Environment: real
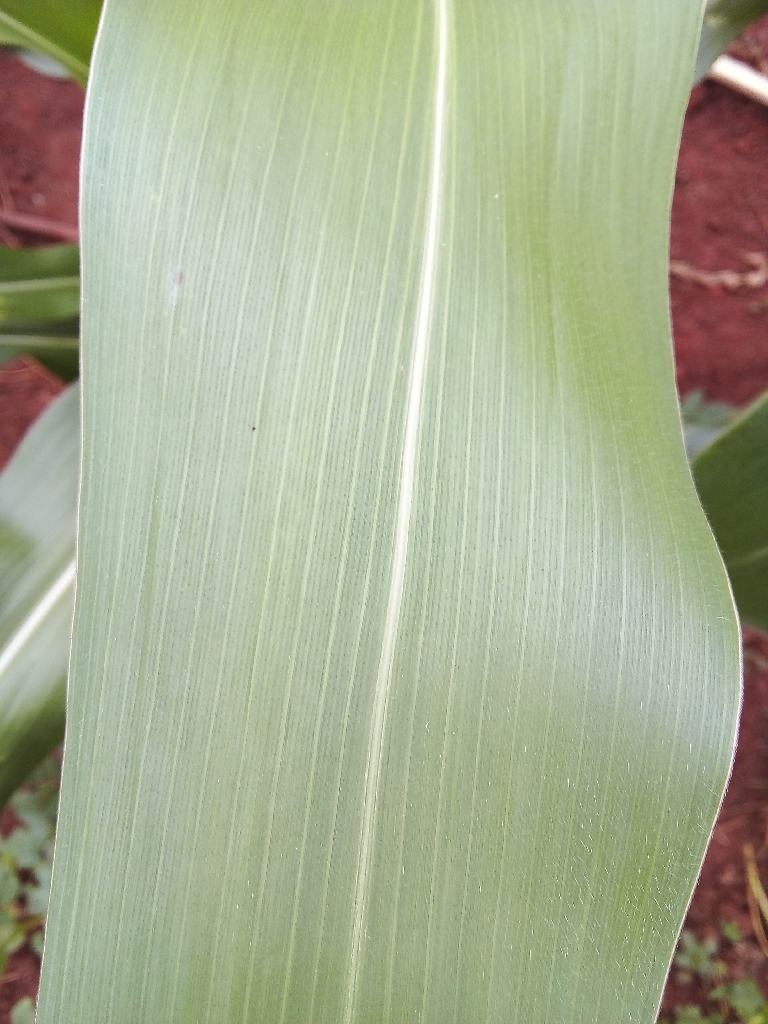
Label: healthy